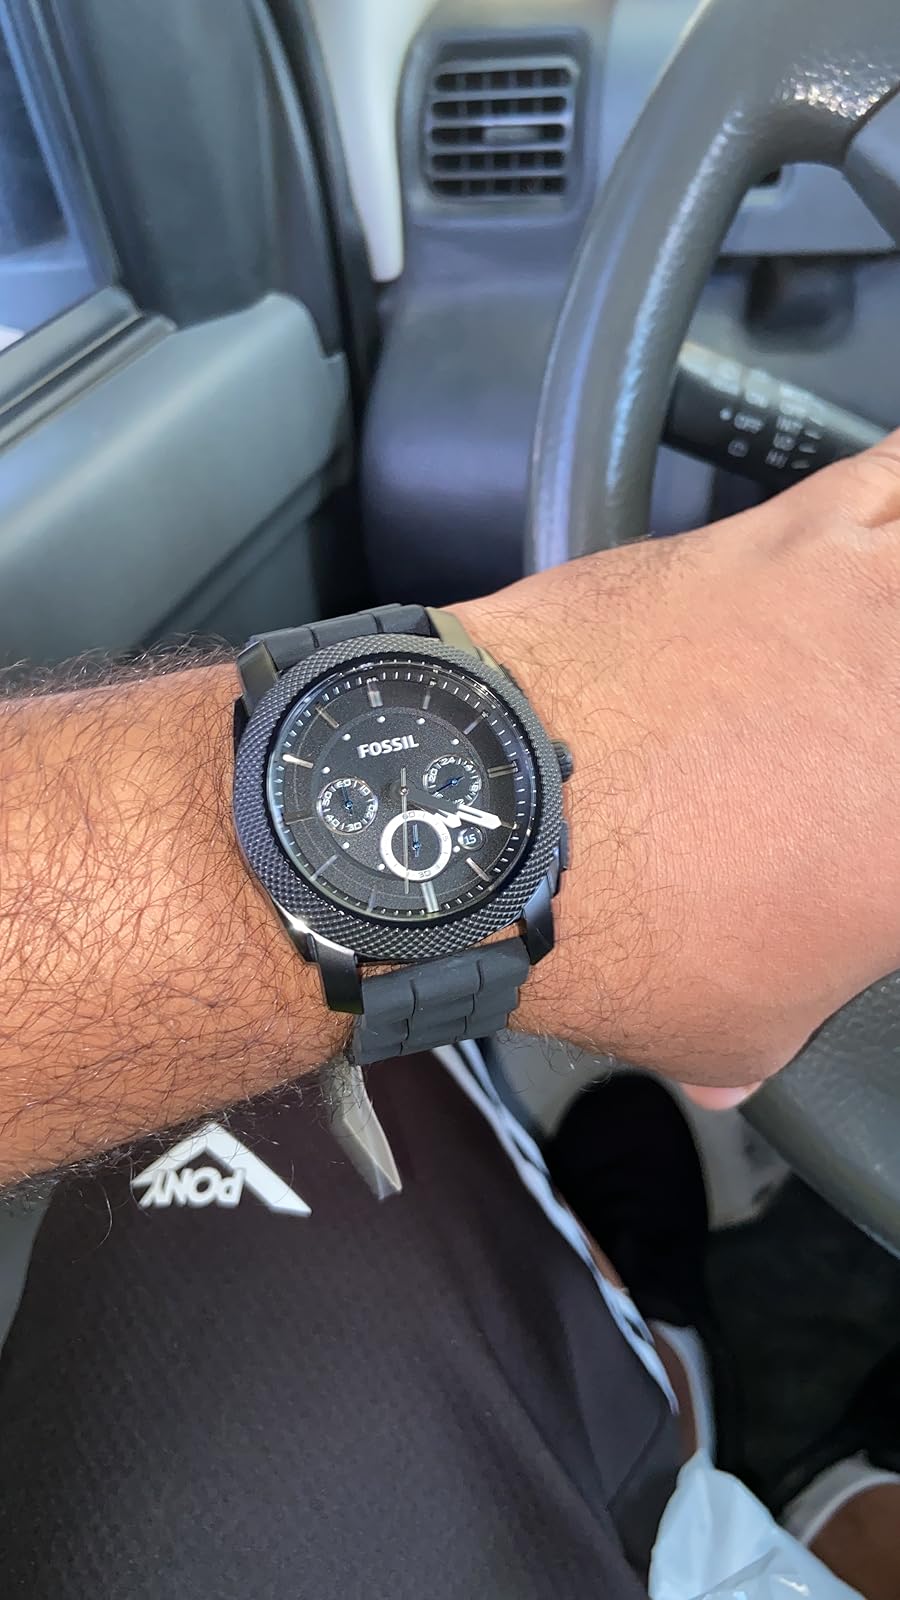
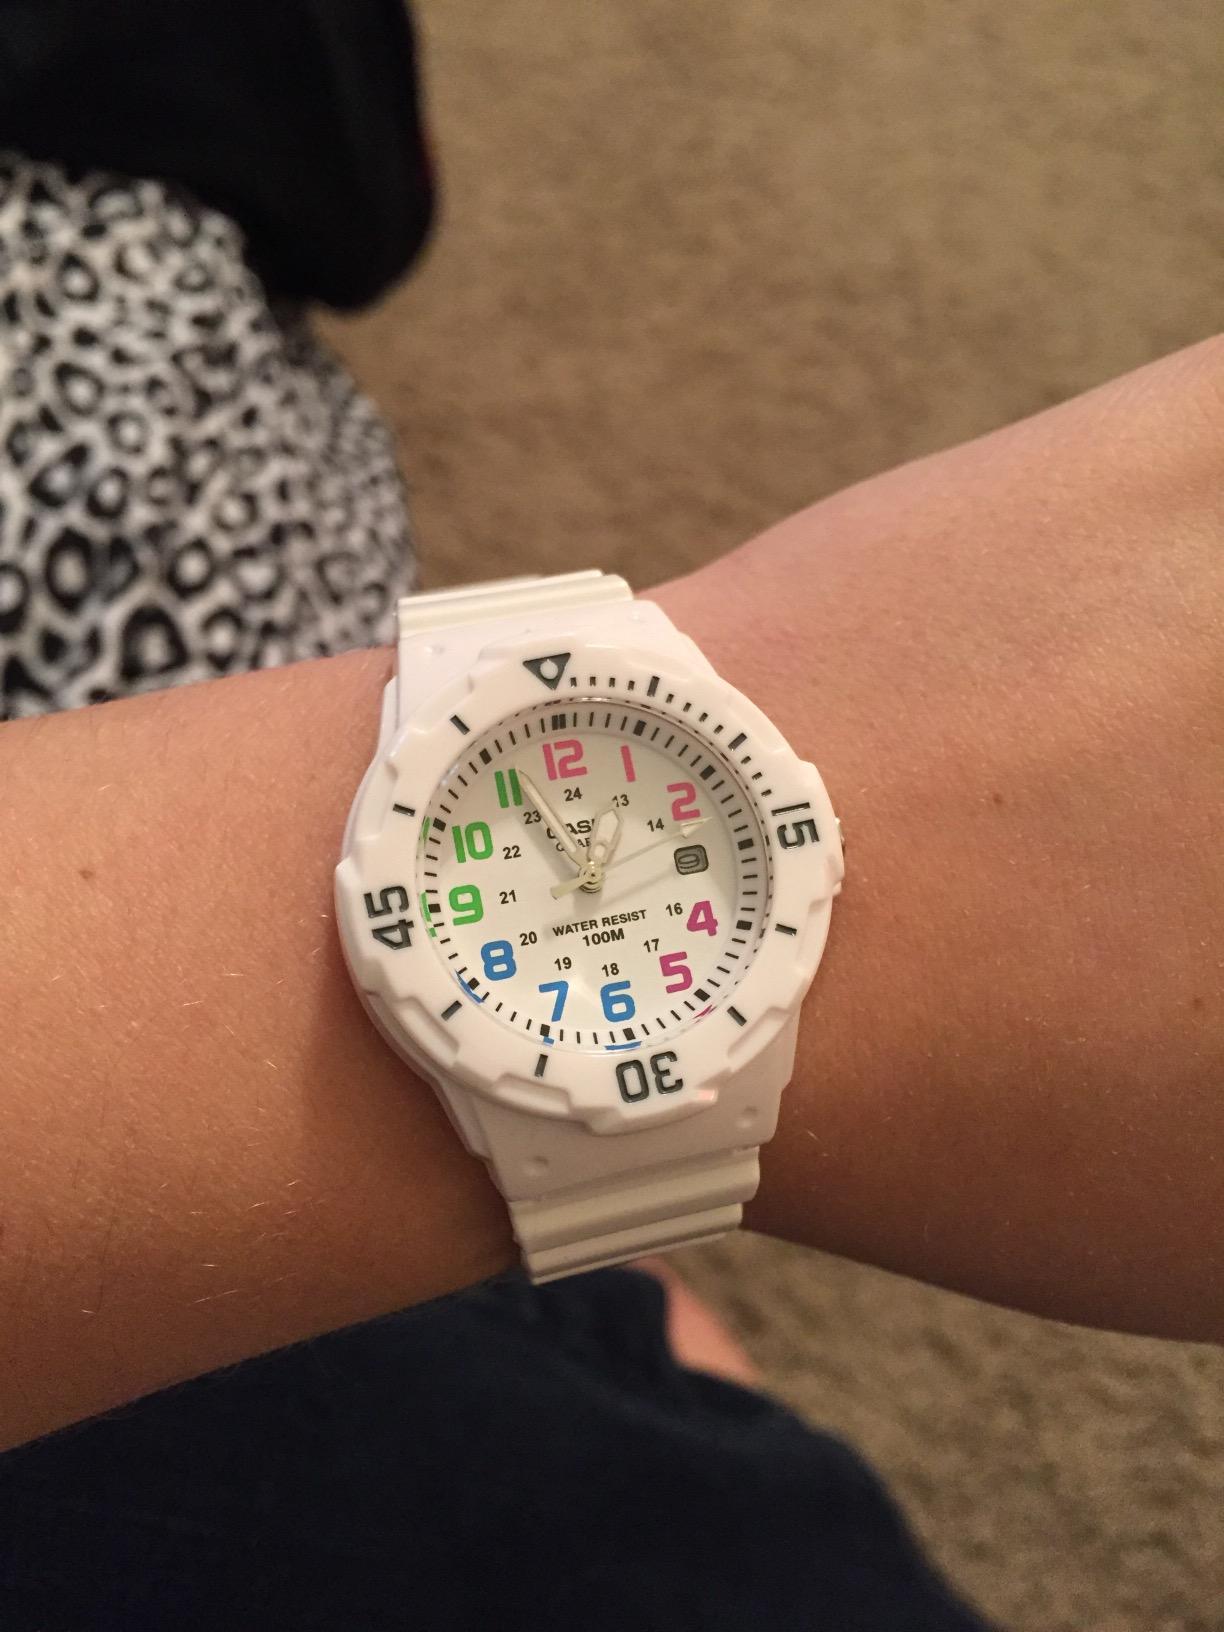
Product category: accessories_watch
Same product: no